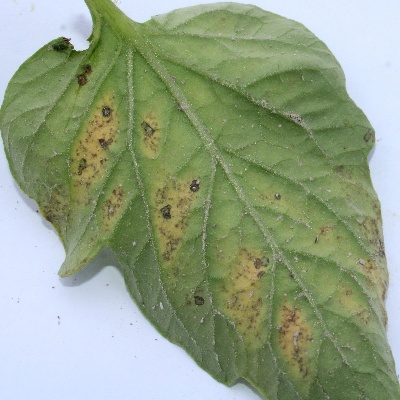
Crop: Tomato
Condition: septoria leaf spot